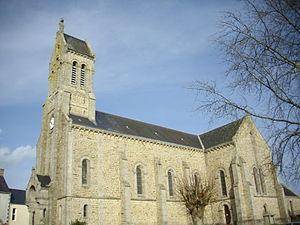
Église de Plaudren (Morbihan)
La liste des églises du Morbihan recense de manière exhaustive les églises situées dans le département français du Morbihan. Il est fait état des diverses protections dont elles peuvent bénéficier, et notamment les inscriptions et classements au titre des monuments historiques.
Plaudren [plodʁɛ̃] est une commune française située dans le canton de Grand-Champ et le département du Morbihan, en région Bretagne.